History of IBM magnetic disk drives

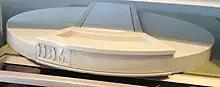
IBM 2315 disk cartridge

The IBM 3380 Direct Access Storage Device was introduced on June 11, 1980. It uses film head technology and has a unit capacity of 2.52 gigabytes (two hard disk assemblies each with two independent actuators each accessing 630 MB within one 3380 unit) with a data transfer rate of 3 megabytes per second. Average access time was 16 ms. Purchase price at time of introduction ranged from $81,000 to $142,200. Due to tribology problems encountered between heads and media, the first units did not ship until October 1981.